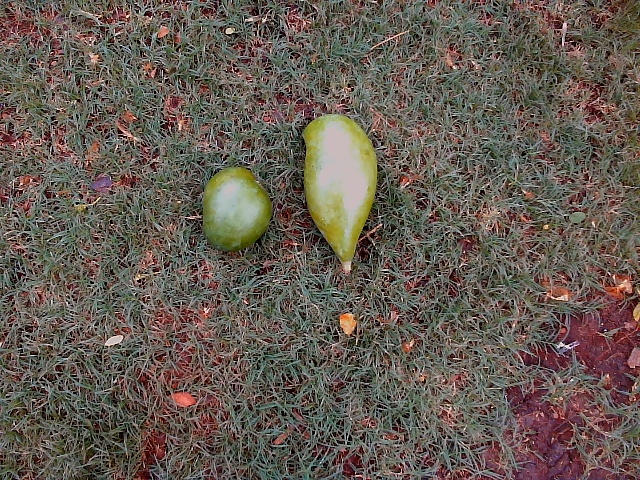
Label: Raw_Mango